Krapfen
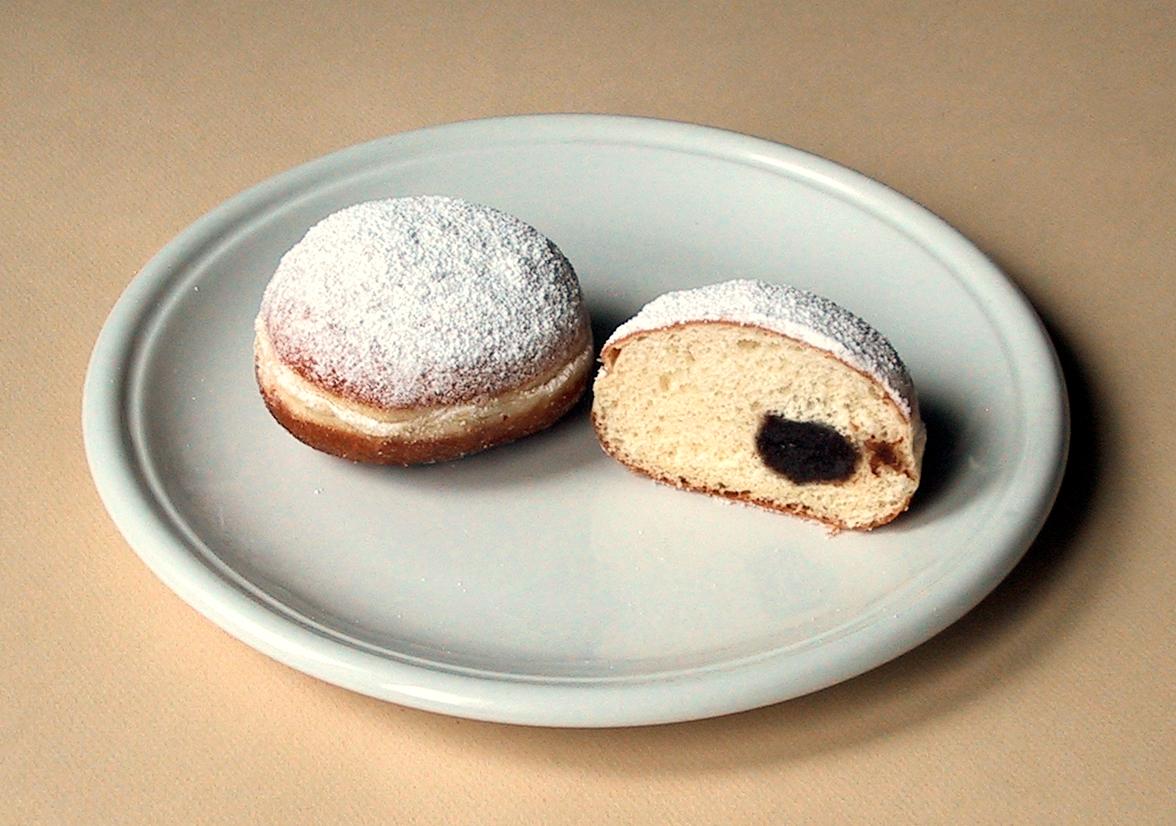
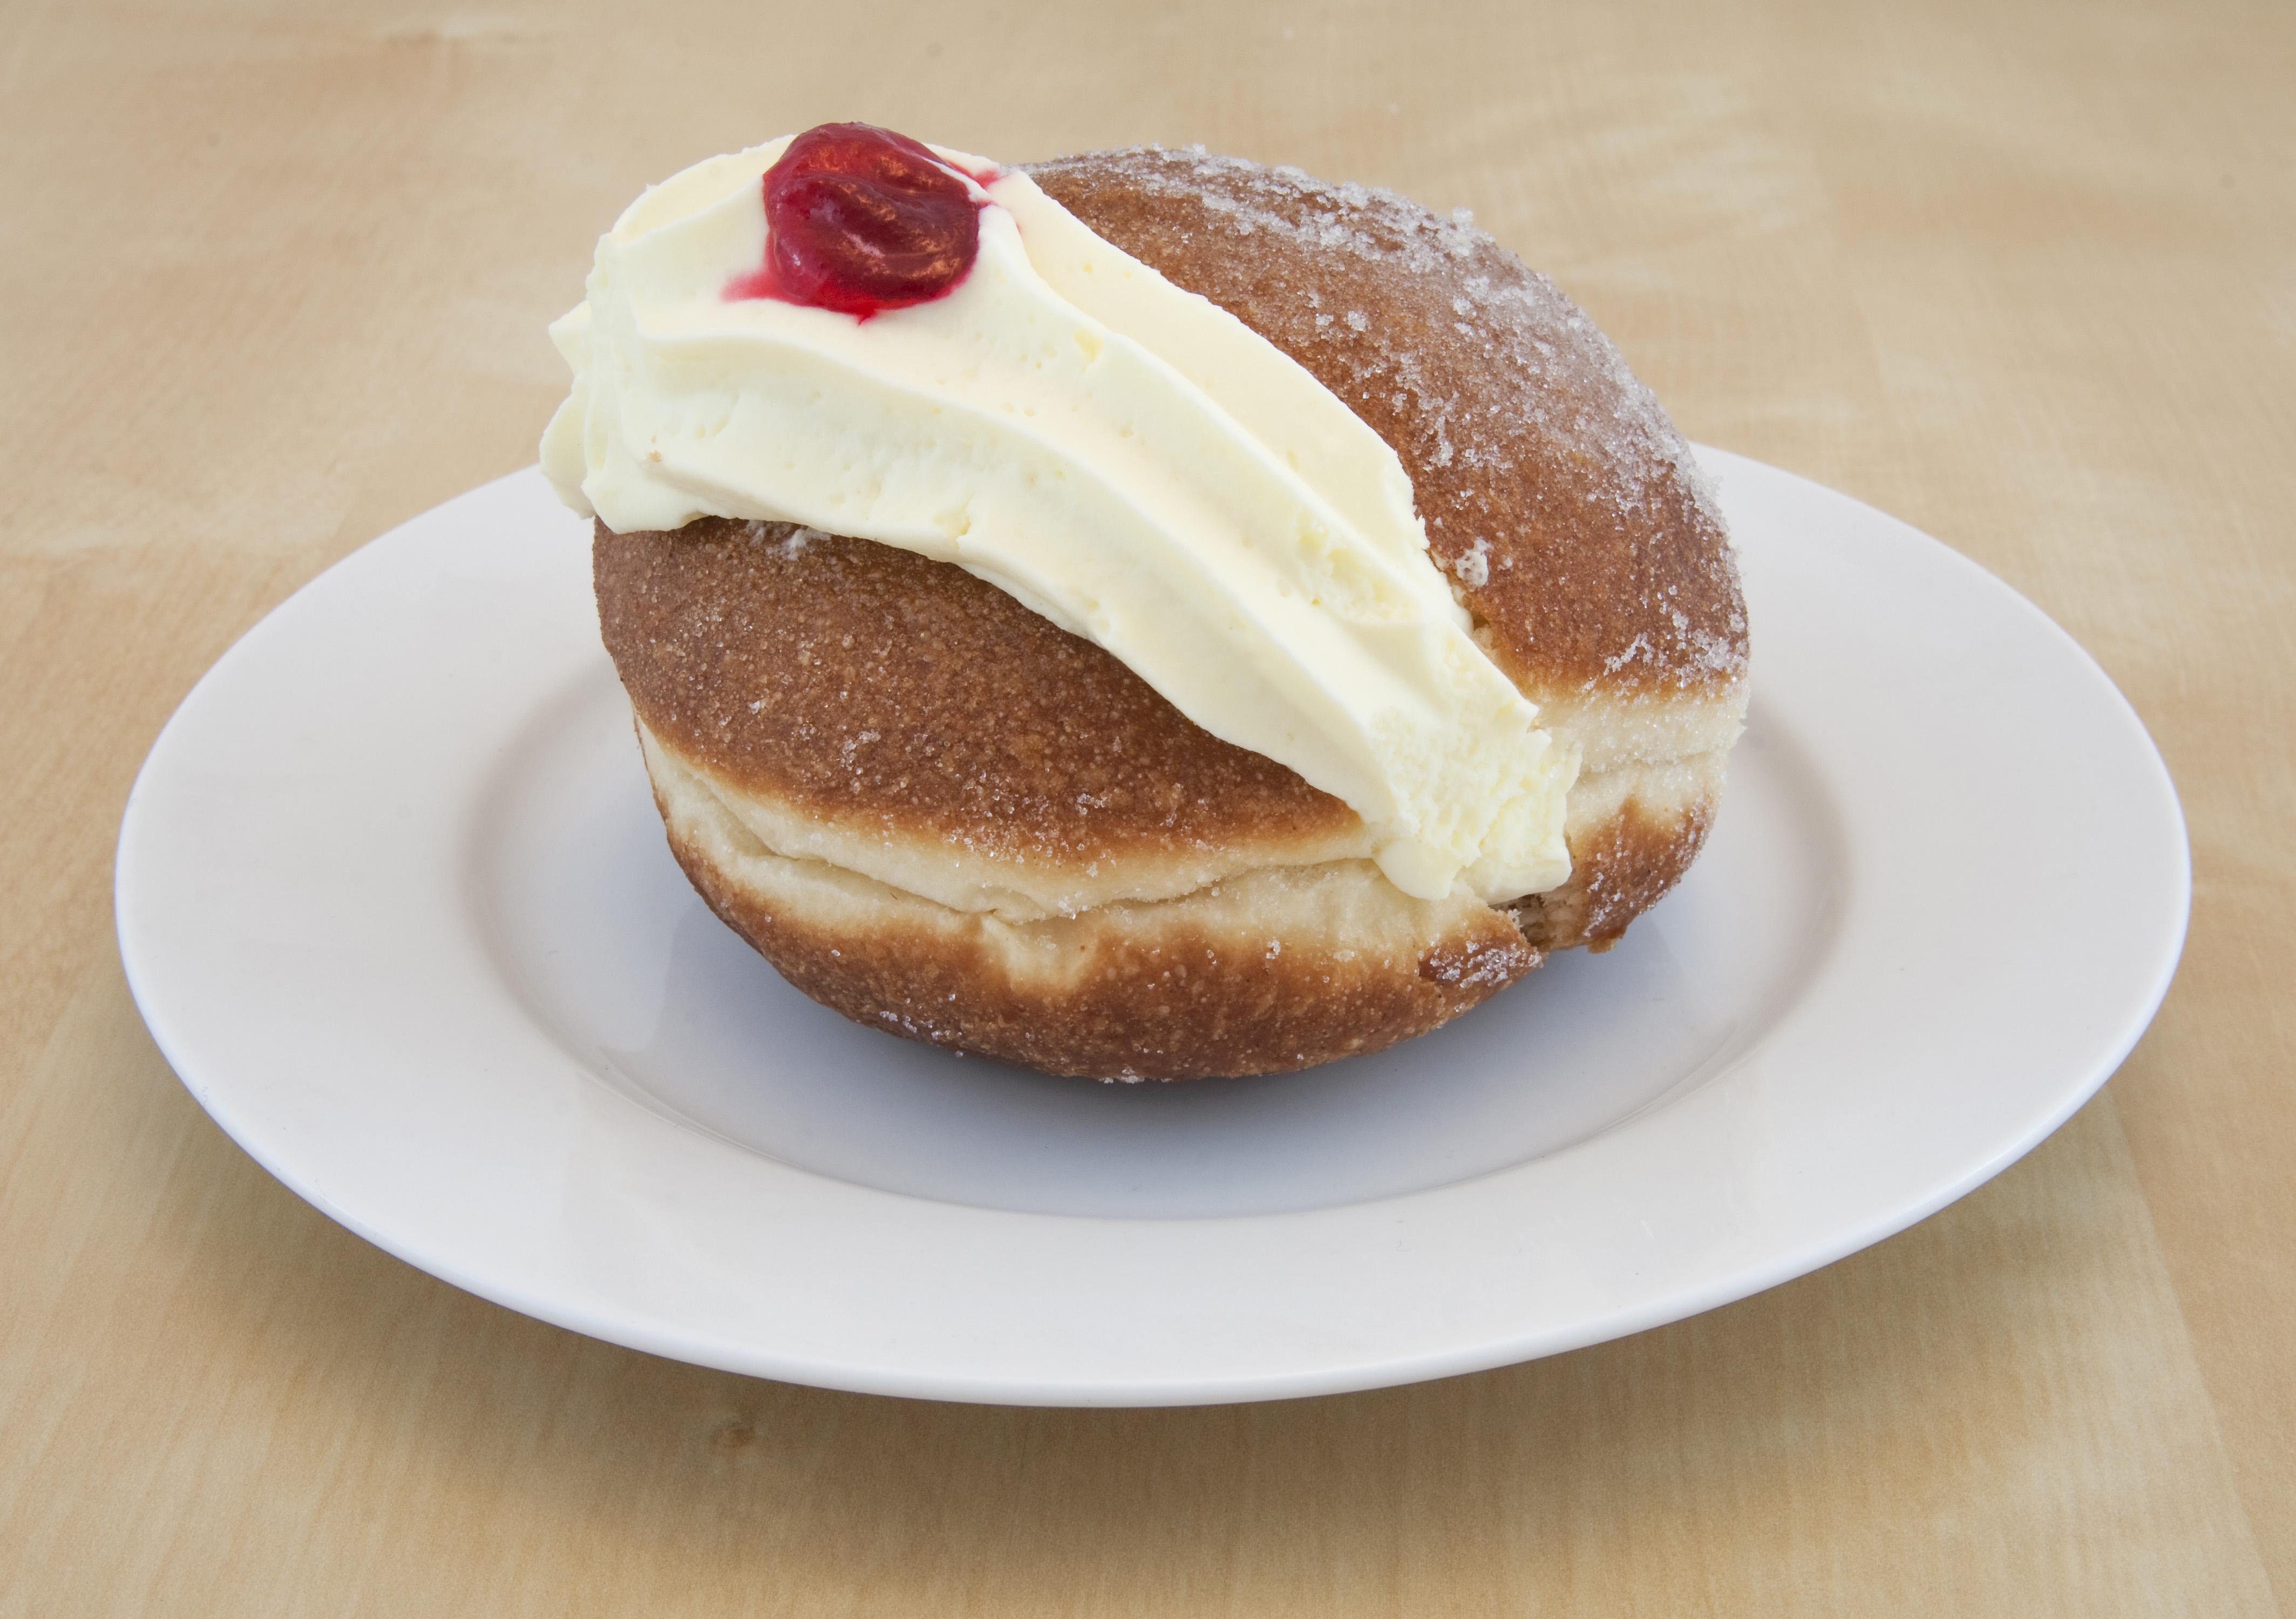
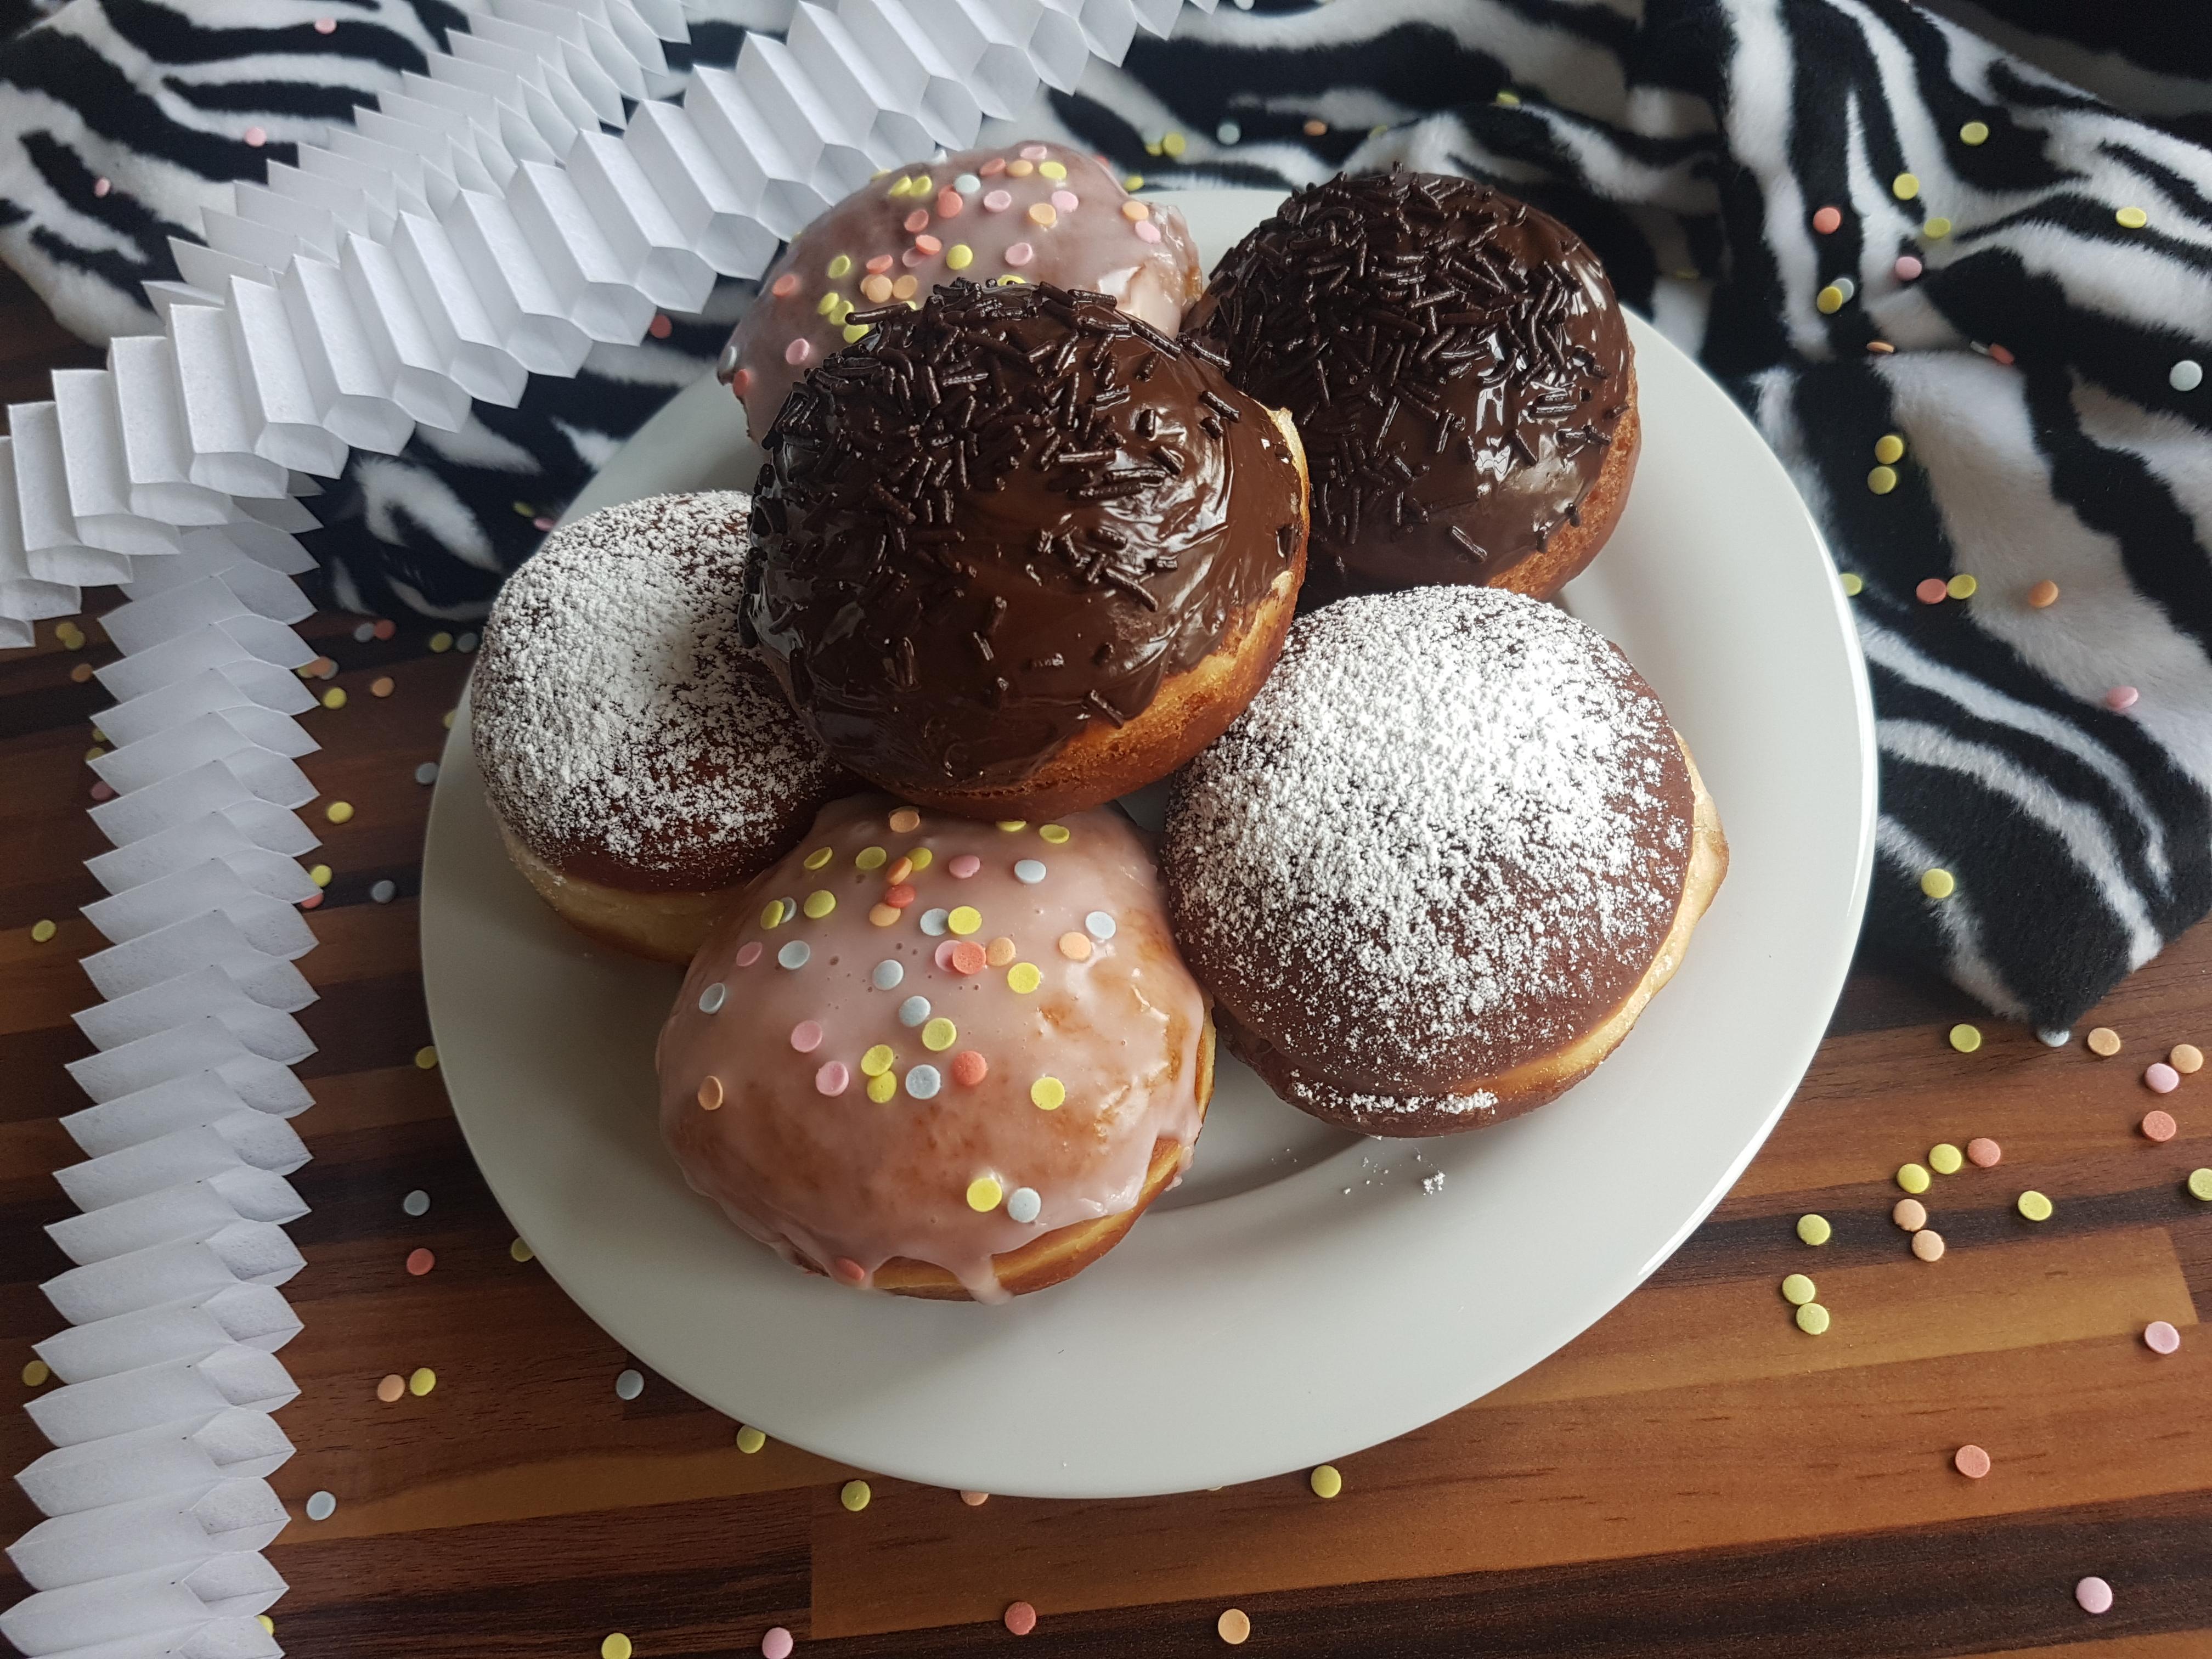
Also known as:
ar - Arabic: برلينية
cs - Czech: Kobliha
da - Danish: Berliner Pfannkuchen
de - German: Berliner Pfannkuchen
el - Greek: Μπερλίνερ
en-simple - Simple English: Berliner
es - Spanish: Berlinesa
fi - Finnish: Berliininmunkki
fr - French: Boule de Berlin
id - Indonesian: Berliner
it - Italian: Krapfen
ja - Japanese: ベルリーナー・プファンクーヘン
jv - Javanese: Berliner
ka - Georgian: ბერლინერი
ko - Korean: 베를리너
ksh - Colognian: Berliner
lld - Ladin: Crafons
nb - Norwegian Bokmål: Berlinerbolle
nl - Dutch: Berlinerbol
pt - Portuguese: Bola de berlim
ru - Russian: Берлинский пончик
sl - Slovenian: Krof
sv - Swedish: Berliner
tr - Turkish: Alman pastası
uk - Ukrainian: Берлінський пончик
vls - West Flemish: Boule de Berlin
yue - Cantonese: 德國冬甩
zh - Chinese: 柏林果酱包
Category: doughnut (jelly doughnut, jam doughnut)
Cuisine: German
Associated cuisines: German
Area: Germany
Countries: Germany
Region: Western Europe, , , ,
The dish is a doughnut with no central hole, made from sweet yeast dough fried in lard or cooking oil, with a jam filling, and usually covered in powdered sugar.